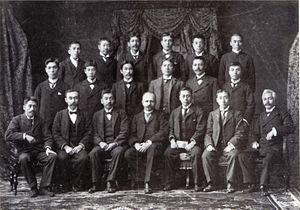
Franz Baltzer, né le 29 mai 1857 à Dresde et décédé à l'âge de 70 ans le 13 septembre 1927, est un ingénieur civil et ferroviaire allemand qui fut conseiller étranger au Japon durant l'ère Meiji.